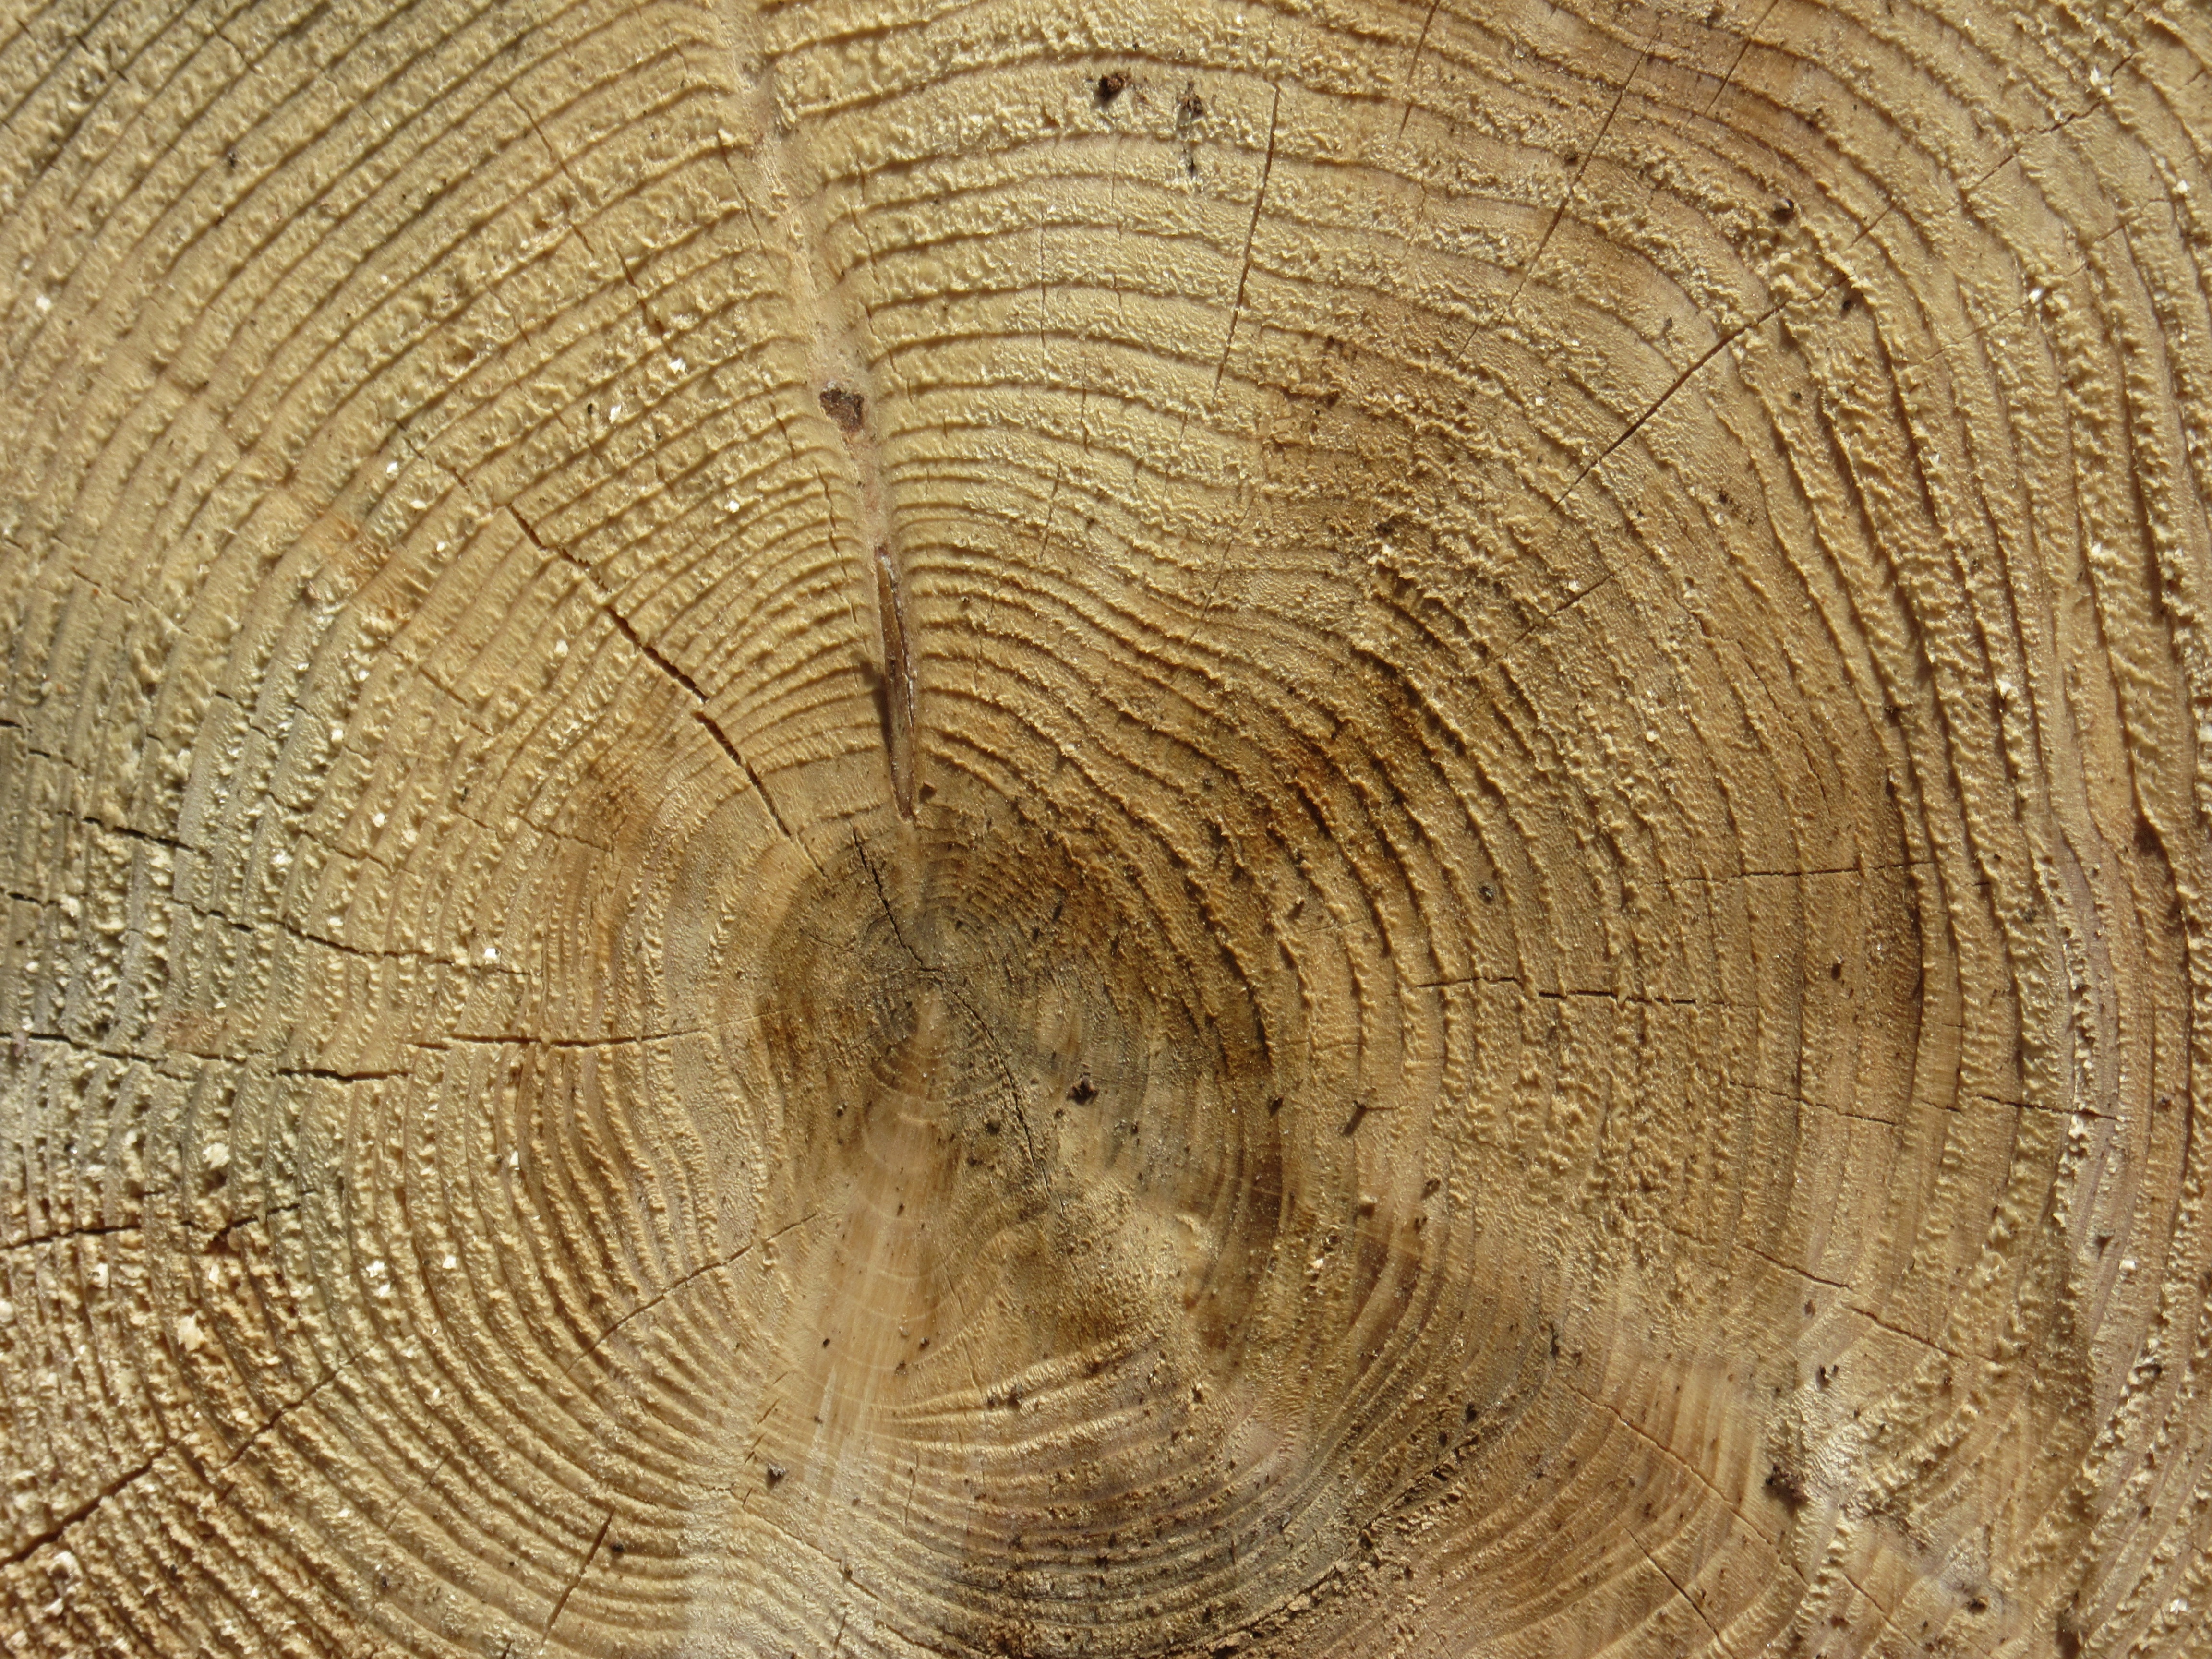
tree, wood, grain, texture, leaf, trunk, bark, log, soil, lumber, circle, close up, tribe, geology, like, annual rings, sawed off, ancient history, woody plant